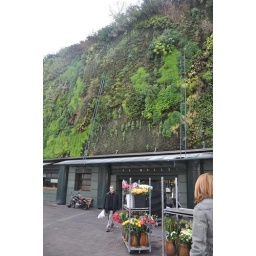
amazing wall of ferns above the entrance to the market